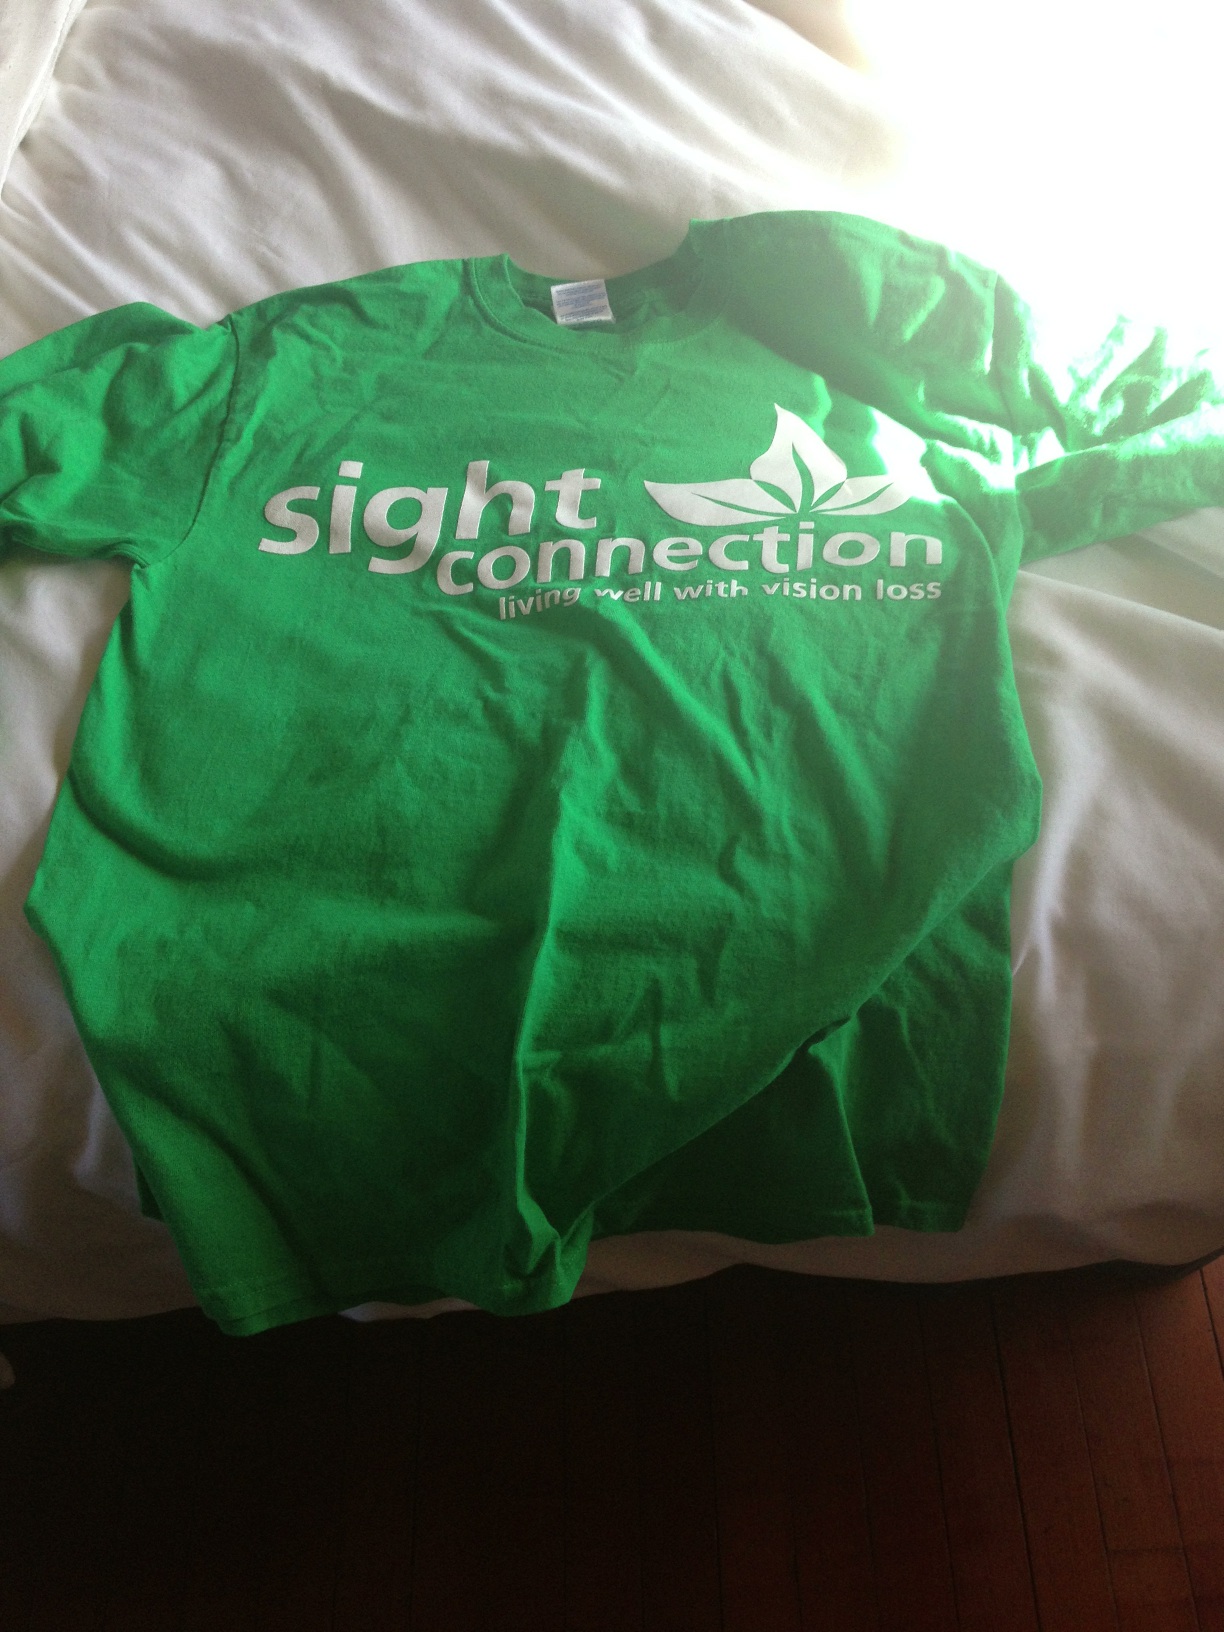Question: What does this shirt say?
Answer: sight connection